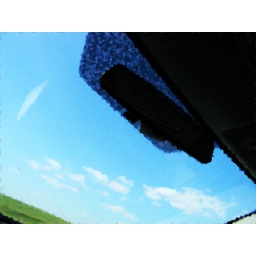
Long drive over to ND from MT. Lots and lots of blue sky and rearview mirrors!